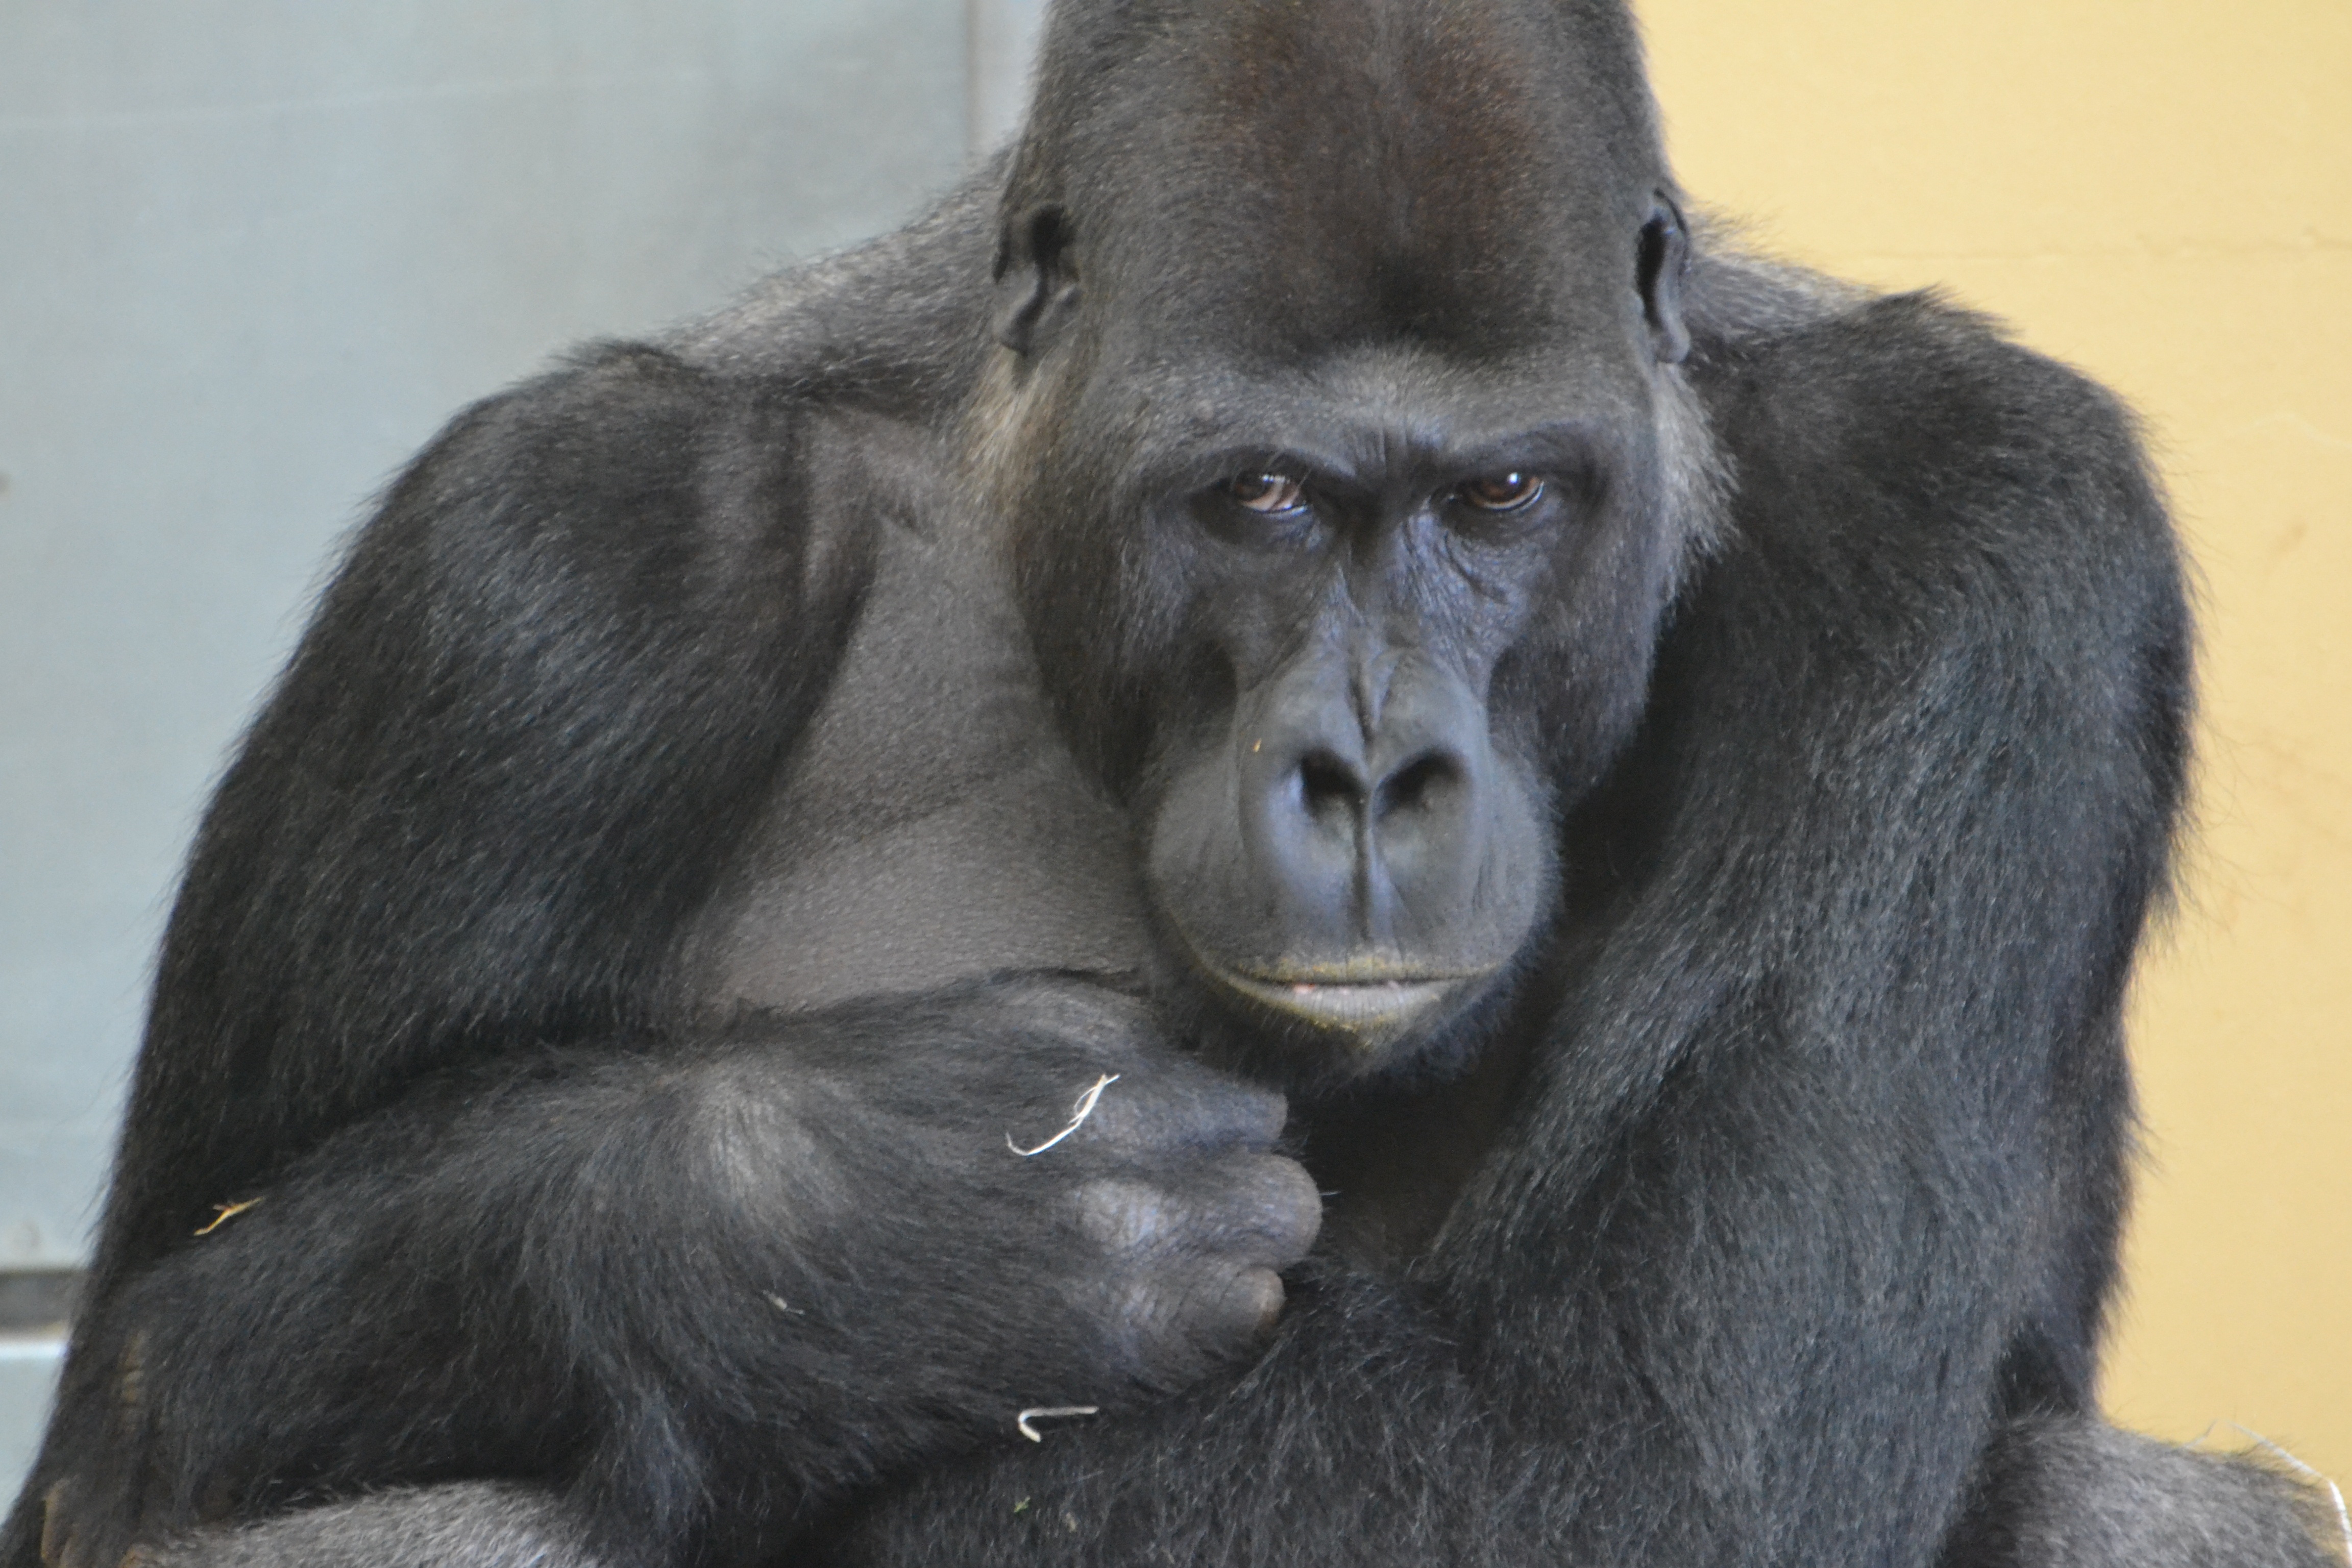
zoo, mammal, monkey, fauna, primate, gorilla, chimpanzee, vertebrate, western gorilla, great ape, common chimpanzee